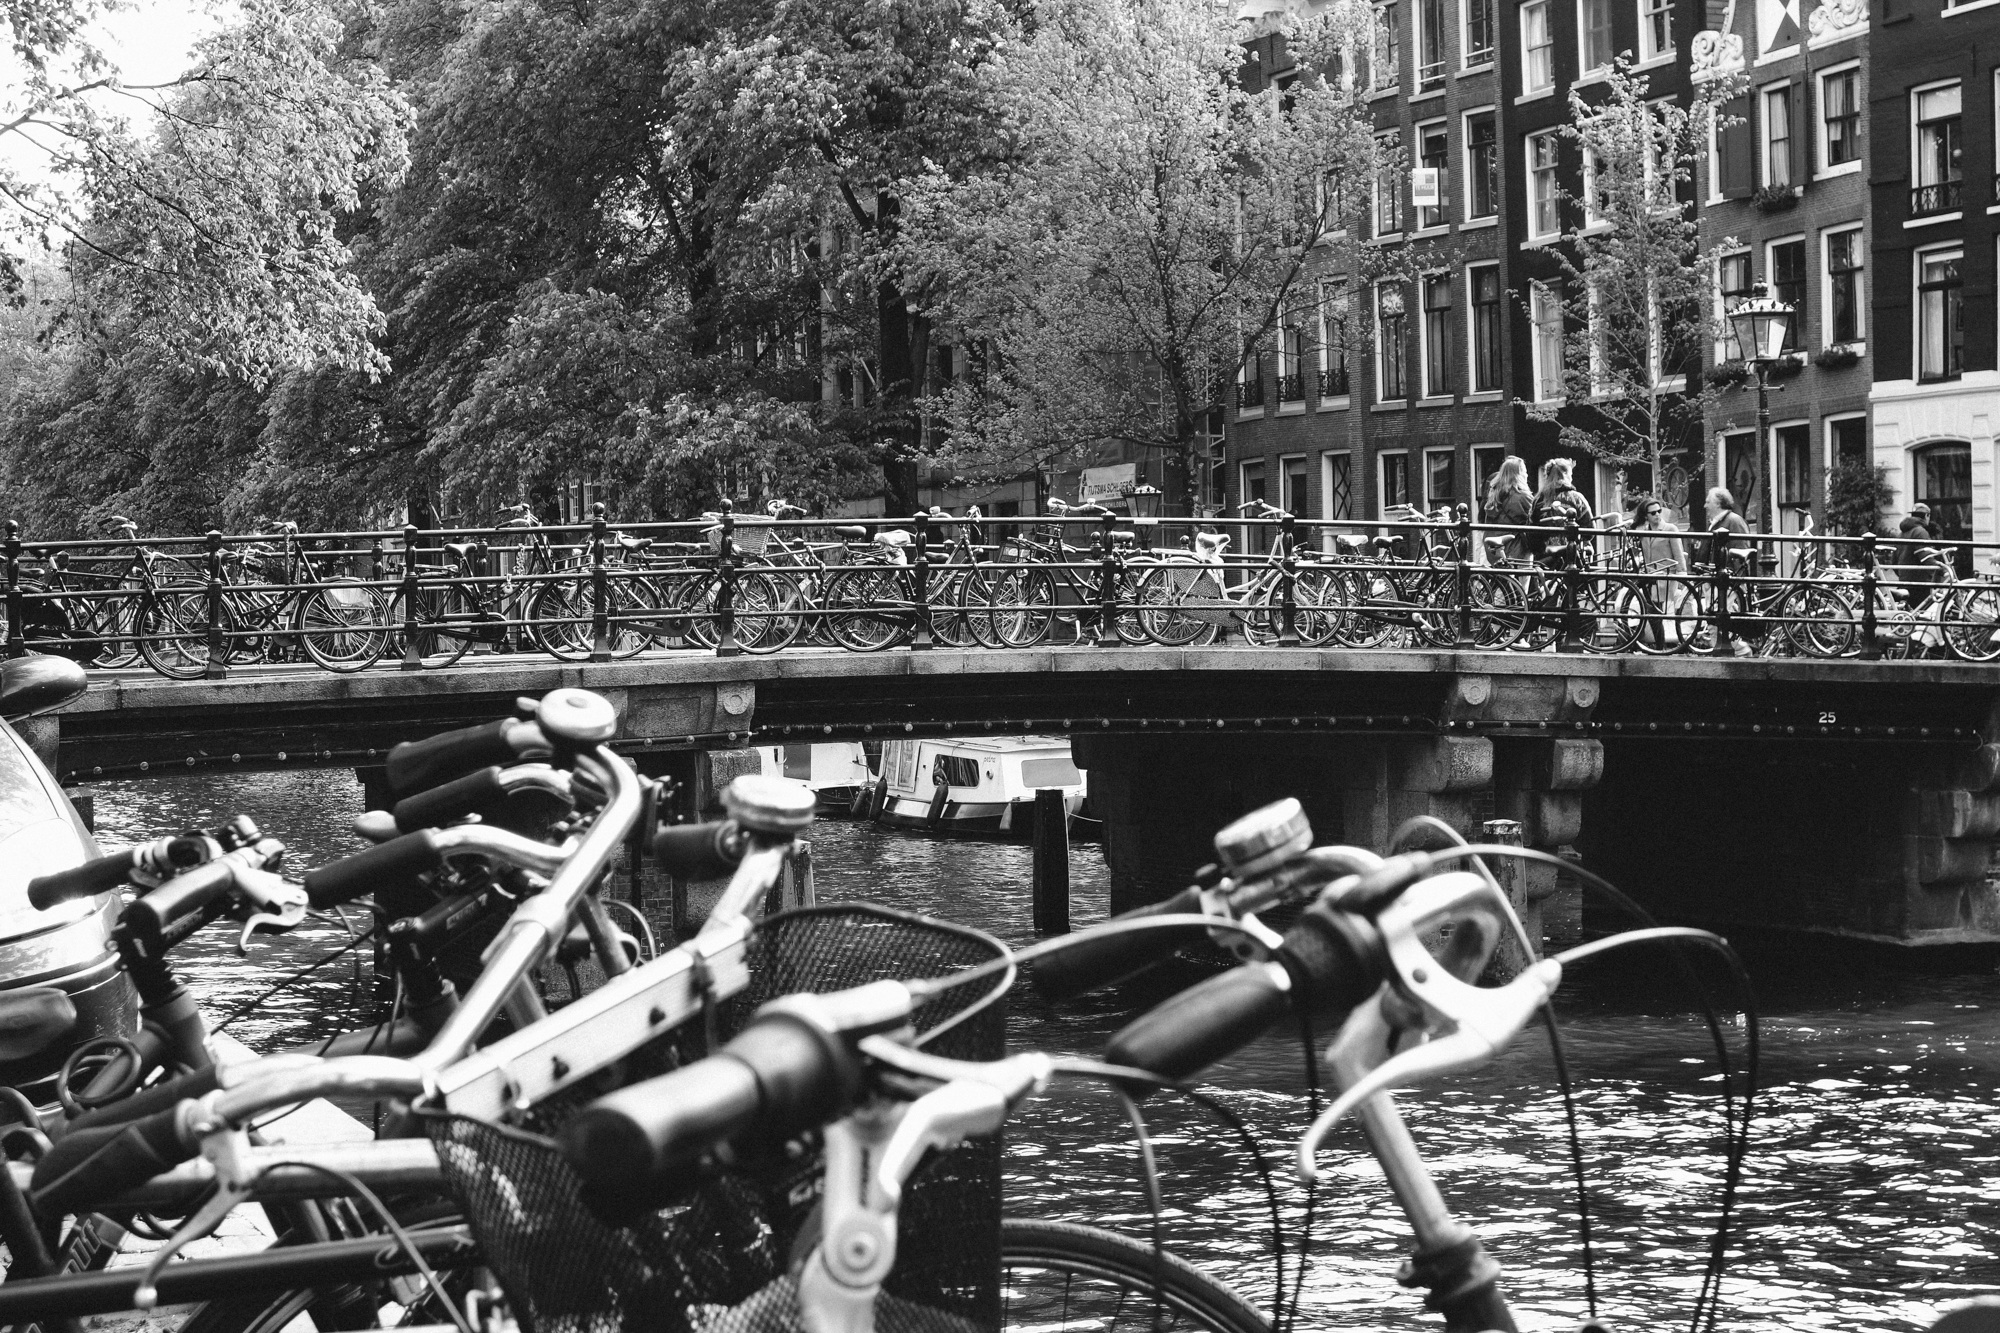
black and white, transport, vehicle, monochrome, monochrome photography